College football

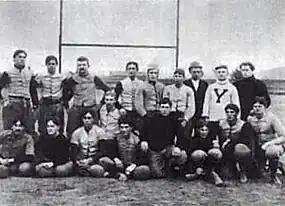
The 1893 Stanford University football team

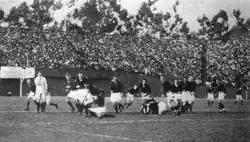
The Big Game between Stanford and Cal was played as rugby union from 1906 to 1914.

The University of Southern California first fielded an American football team in 1888. Playing its first game on November 14 of that year against the Alliance Athletic Club, in which USC gained a 16–0 victory. Frank Suffel and Henry H. Goddard were playing coaches for the first team which was put together by quarterback Arthur Carroll; who in turn volunteered to make the pants for the team and later became a tailor. USC faced its first collegiate opponent the following year in fall 1889, playing St. Vincent's College to a 40–0 victory. In 1893, USC joined the Intercollegiate Football Association of Southern California (the forerunner of the SCIAC), which was composed of USC, Occidental College, Throop Polytechnic Institute (Caltech), and Chaffey College. Pomona College was invited to enter, but declined to do so. An invitation was also extended to Los Angeles High School.